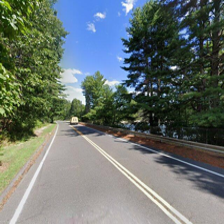
Label: streetView